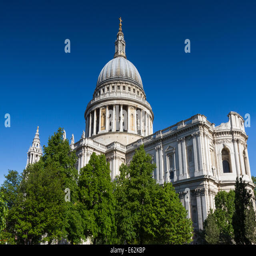
english baroque structure under a blue sky